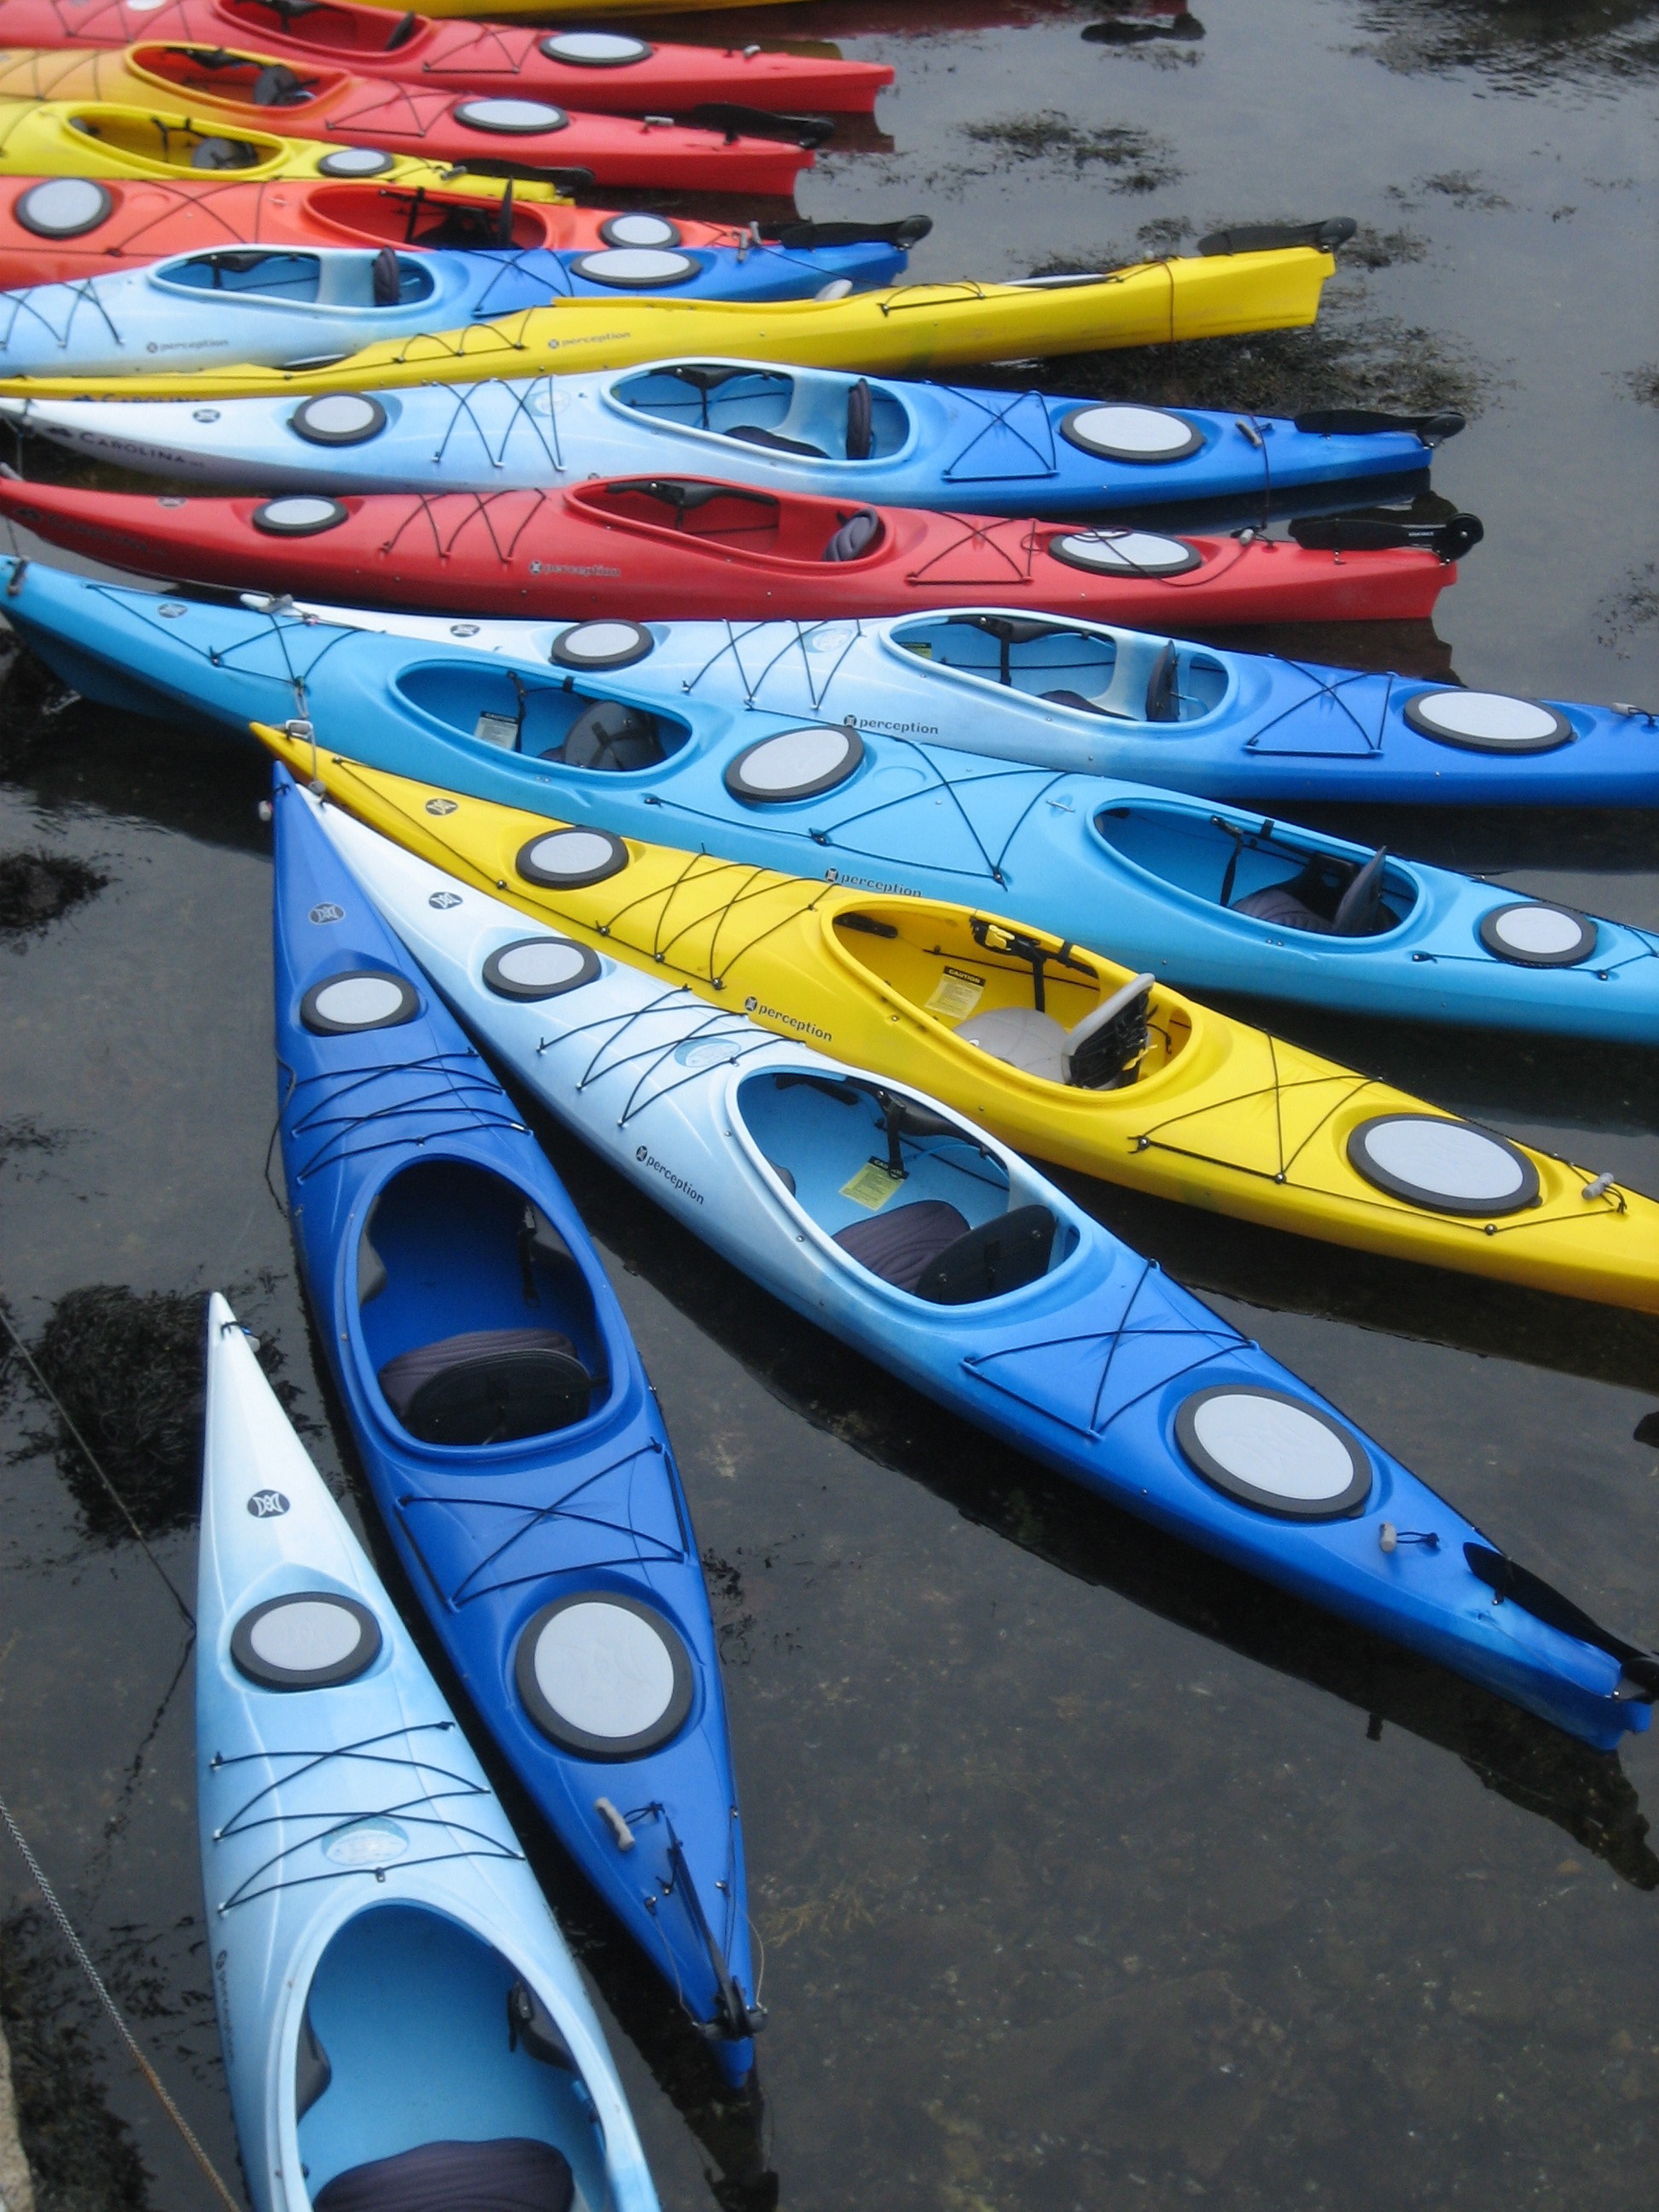
water, ocean, boat, pattern, paddle, vehicle, mast, surfboard, blue, colorful, kayak, sports equipment, boating, boats, kayaking, watercraft, kayaks, sea kayak, surfing equipment and supplies, carol colman